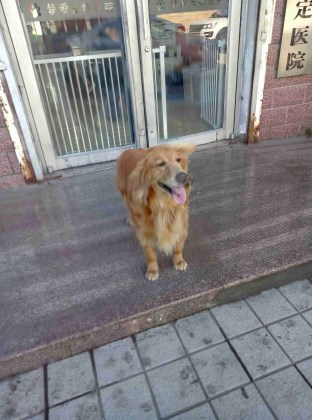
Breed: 5355-n000126-golden_retriever